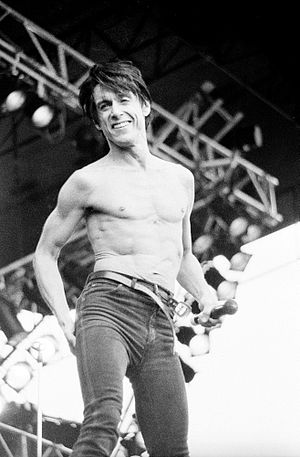
Iggy Pop
"Iggy Pop, kunstnernavn for James Newell Osterberg, Jr., er en amerikansk rocksanger og sangskriver, der endvidere har medvirket i en række film og tv-optrædender. Iggy Pop betragtes som én af de vigtigste innovatører af punkrock og relaterede genrer. Han bliver sommetider refereret til som ""Punkens Godfather"" og ""Rockleguanen"", og er bredt anerkendt som en af de mest dynamiske scenekunstnere inden for rocken.